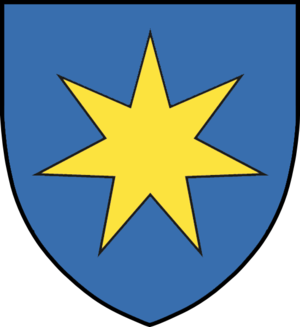
Gyldenstierne
Gyldenstierne eller Gyldenstjerne er en ældgammel dansk-svensk adelsslægt, der, efter at Frederik I i 1526 havde forordnet faste tilnavne for adelen, tog navn efter sit skjoldmærke, en syvoddet guld stjerne i blåt. Oprindeligt skal slægten have ført en sølvstjerne. Hjelmtegnet er to, almindeligvis jernklædte arme, der holder et guldindrammet blåt spejl, besat med syv påfjer. Slægtens ældste kendte mand, hr. Niels Eriksen, nævnes 1310. Hans søn, marsken hr. Erik Nielsen til Ågård i Vester Han Herred, endnu omtalt 1360, blev fader til hr. Niels Eriksen til Ågård, som var død 1388, og med hvis sønner, Knud, Peder og Erik, slægten delte sig i tre hovedlinjer. Grene af slægten er naturaliseret som svensk adel under navnet Gyllenstierna.